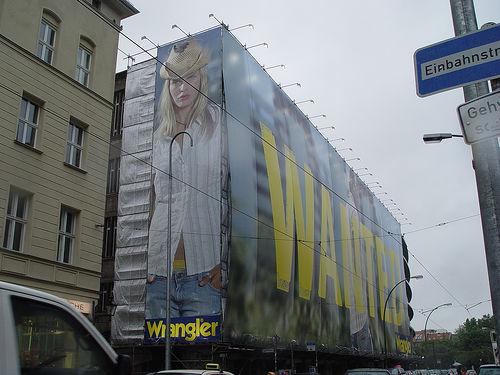
Weather: cloudy or overcast